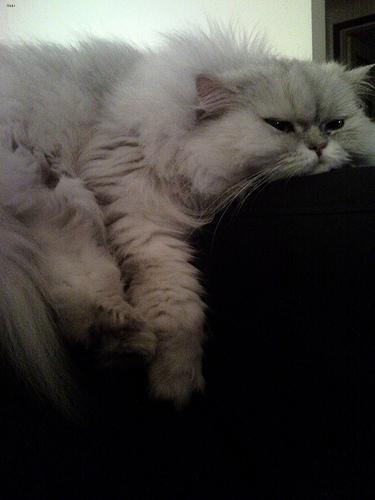
Breed: Persian